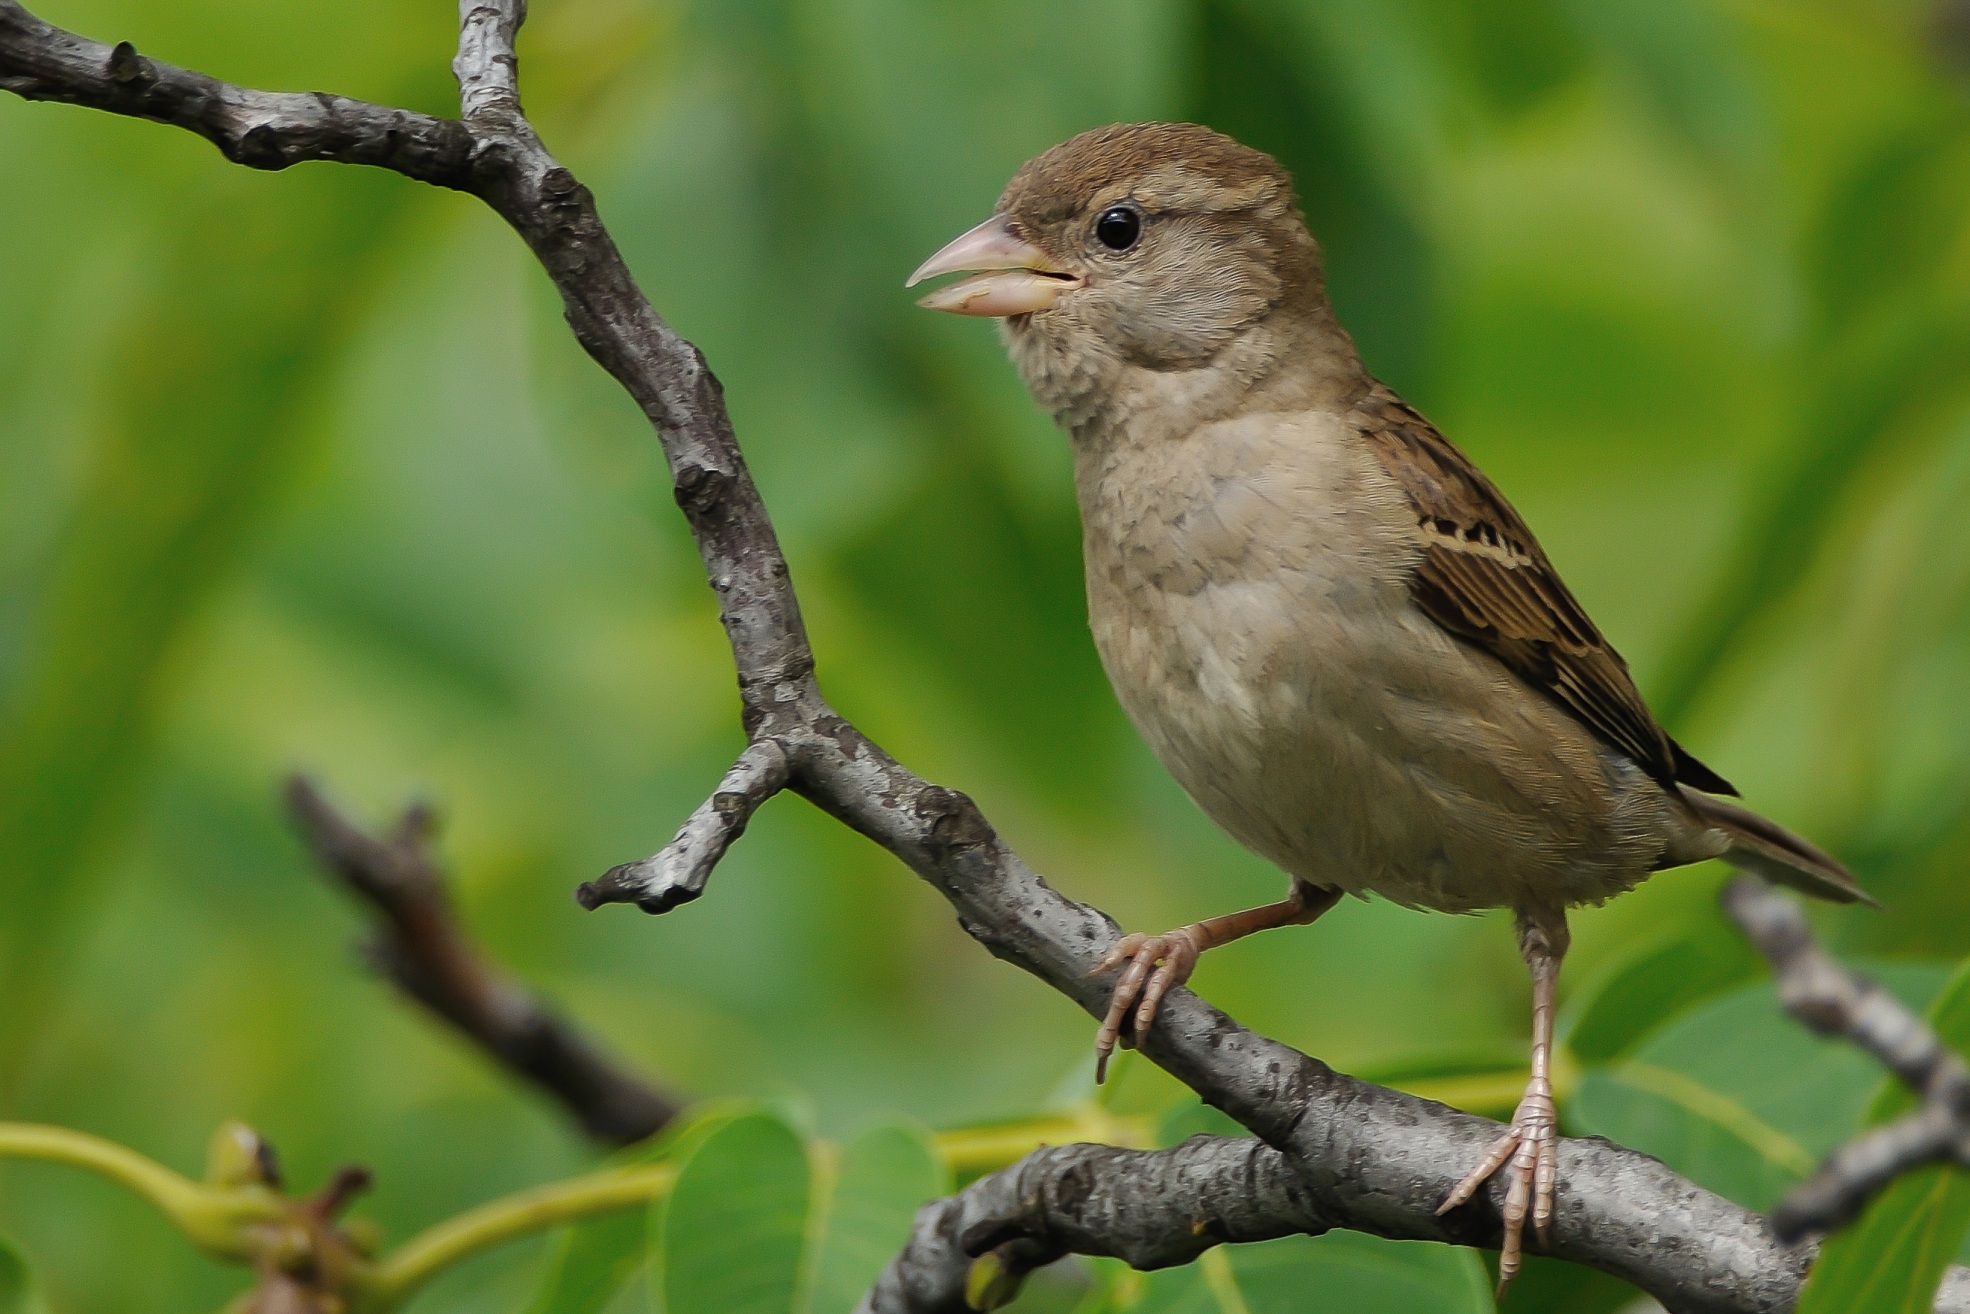
nature, outdoor, branch, bird, alone, wildlife, wild, beak, small, fauna, ornithology, single, vertebrate, sparrow, finch, resting, blackbird, perched, brambling, wren, house sparrow, old world flycatcher, perching bird, emberizidae, nightingale, house finch, ortolan bunting